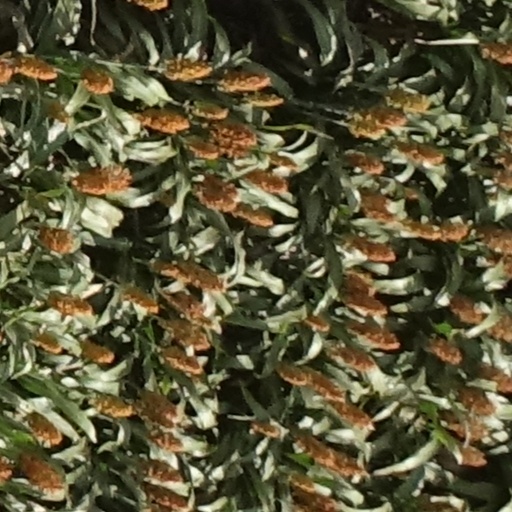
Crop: sorghum